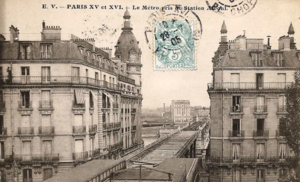
Construction du viaduc de Passy (actuel pont Bir-Hakeim) pour permettre le passage du métro, en 1904. Prise depuis la rive droite. Note
Le pont de Bir-Hakeim, anciennement pont de Passy, est un pont parisien franchissant la Seine entre le 15ᵉ et le 16ᵉ arrondissement, dont la première version date de 1878. Il a été inscrit au titre des monuments historiques, par arrêté du 10 juillet 1986.